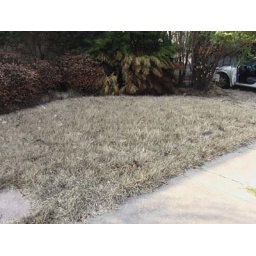
Strangely, the grass on the neutral ground in the photo above is fine.